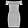
Label: Dress